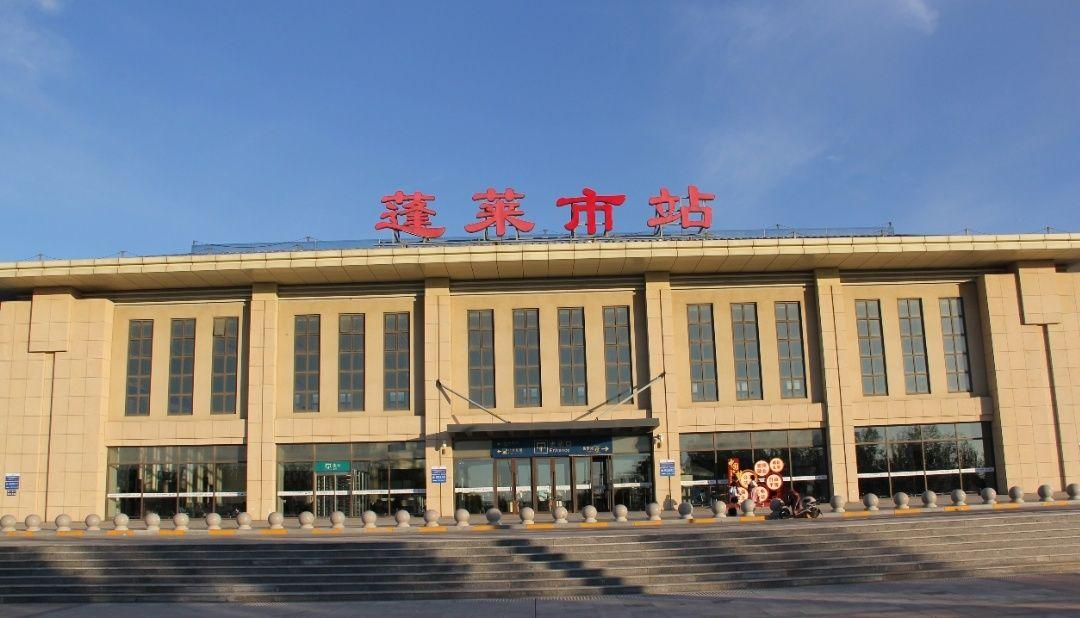
地标名称：蓬莱站